Princess Nokia

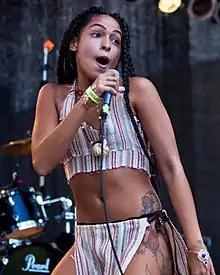
Princess Nokia in 2014

Destiny Nicole Frasqueri (born June 14, 1992), known professionally as Princess Nokia, is an American rapper and songwriter. She released her debut studio album, "Metallic Butterfly", in 2014, followed by the 2015 mixtape "Honeysuckle". As Princess Nokia, she rose to prominence for her 2017 studio album "1992 Deluxe". She released another mixtape, titled "A Girl Cried Red", in 2018, followed by the release of two studio albums, "Everything Sucks" and "Everything Is Beautiful", in 2020. In 2023, she released the EP "I Love You but this is Goodbye".